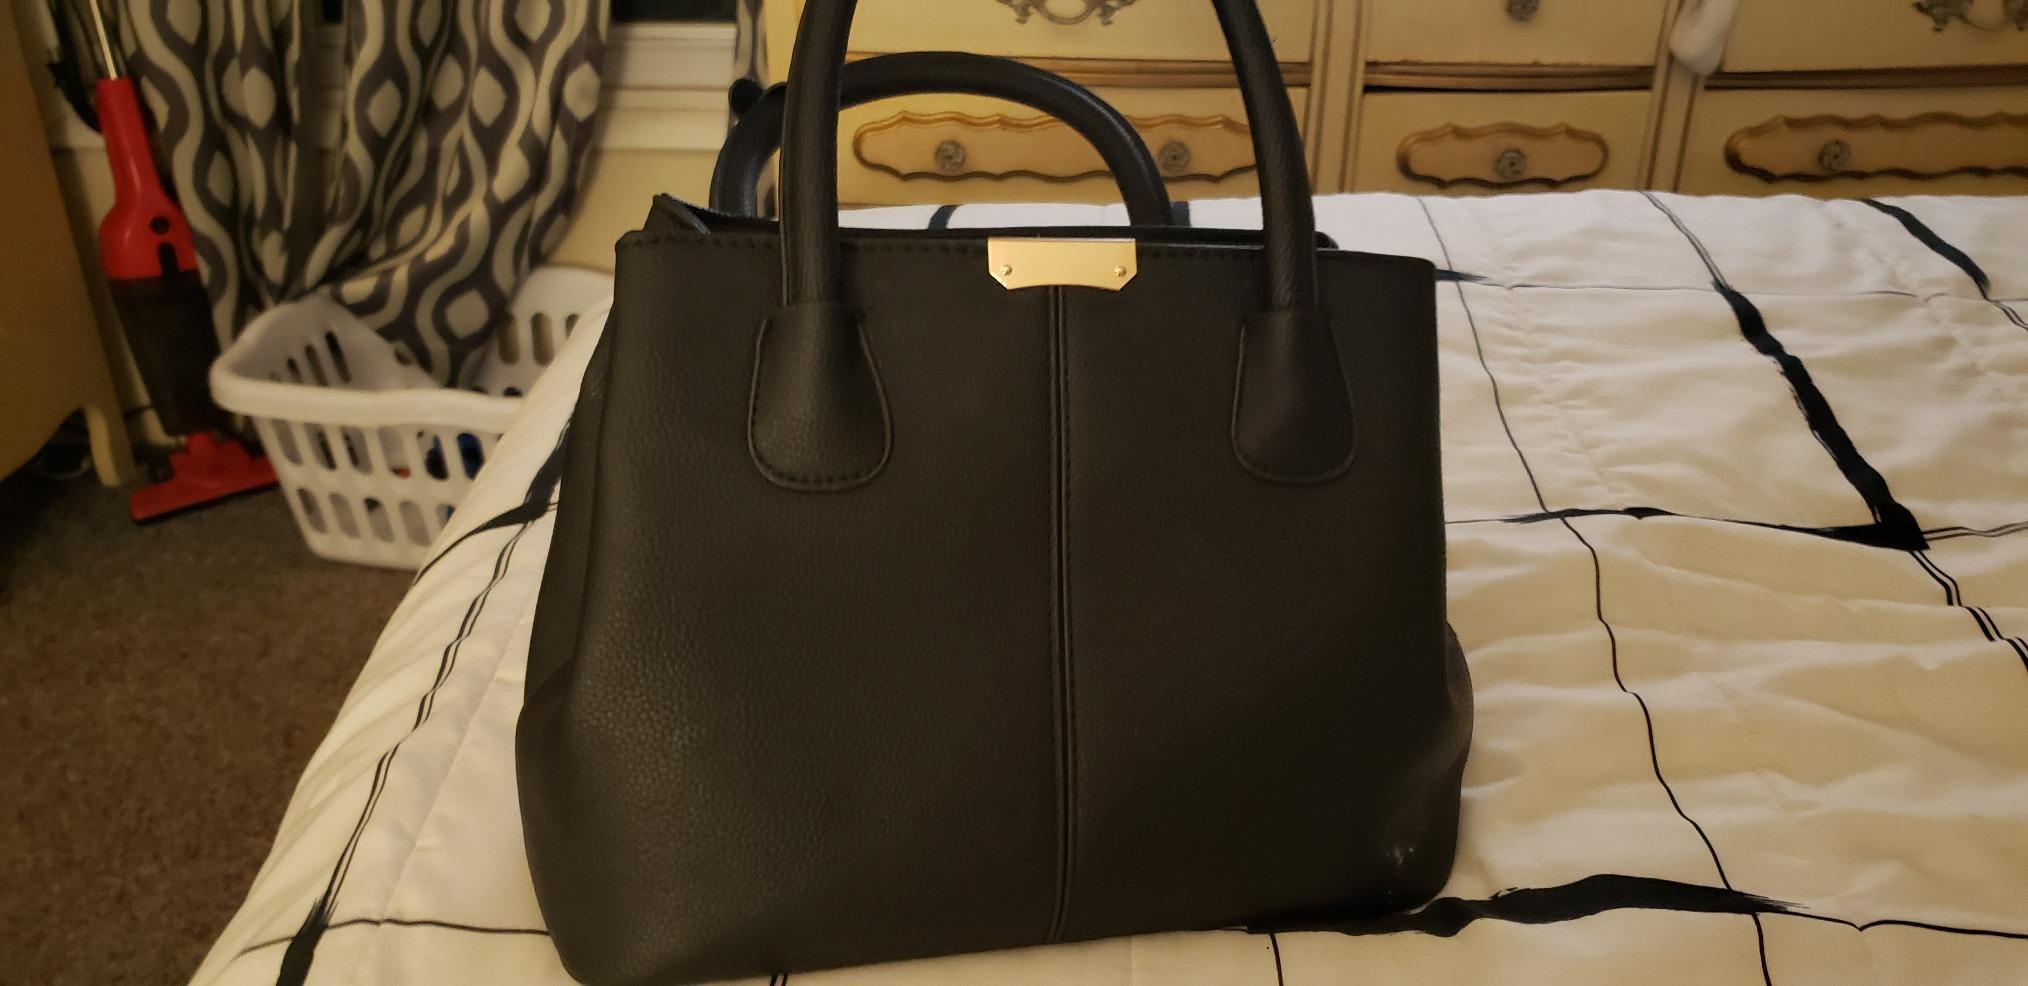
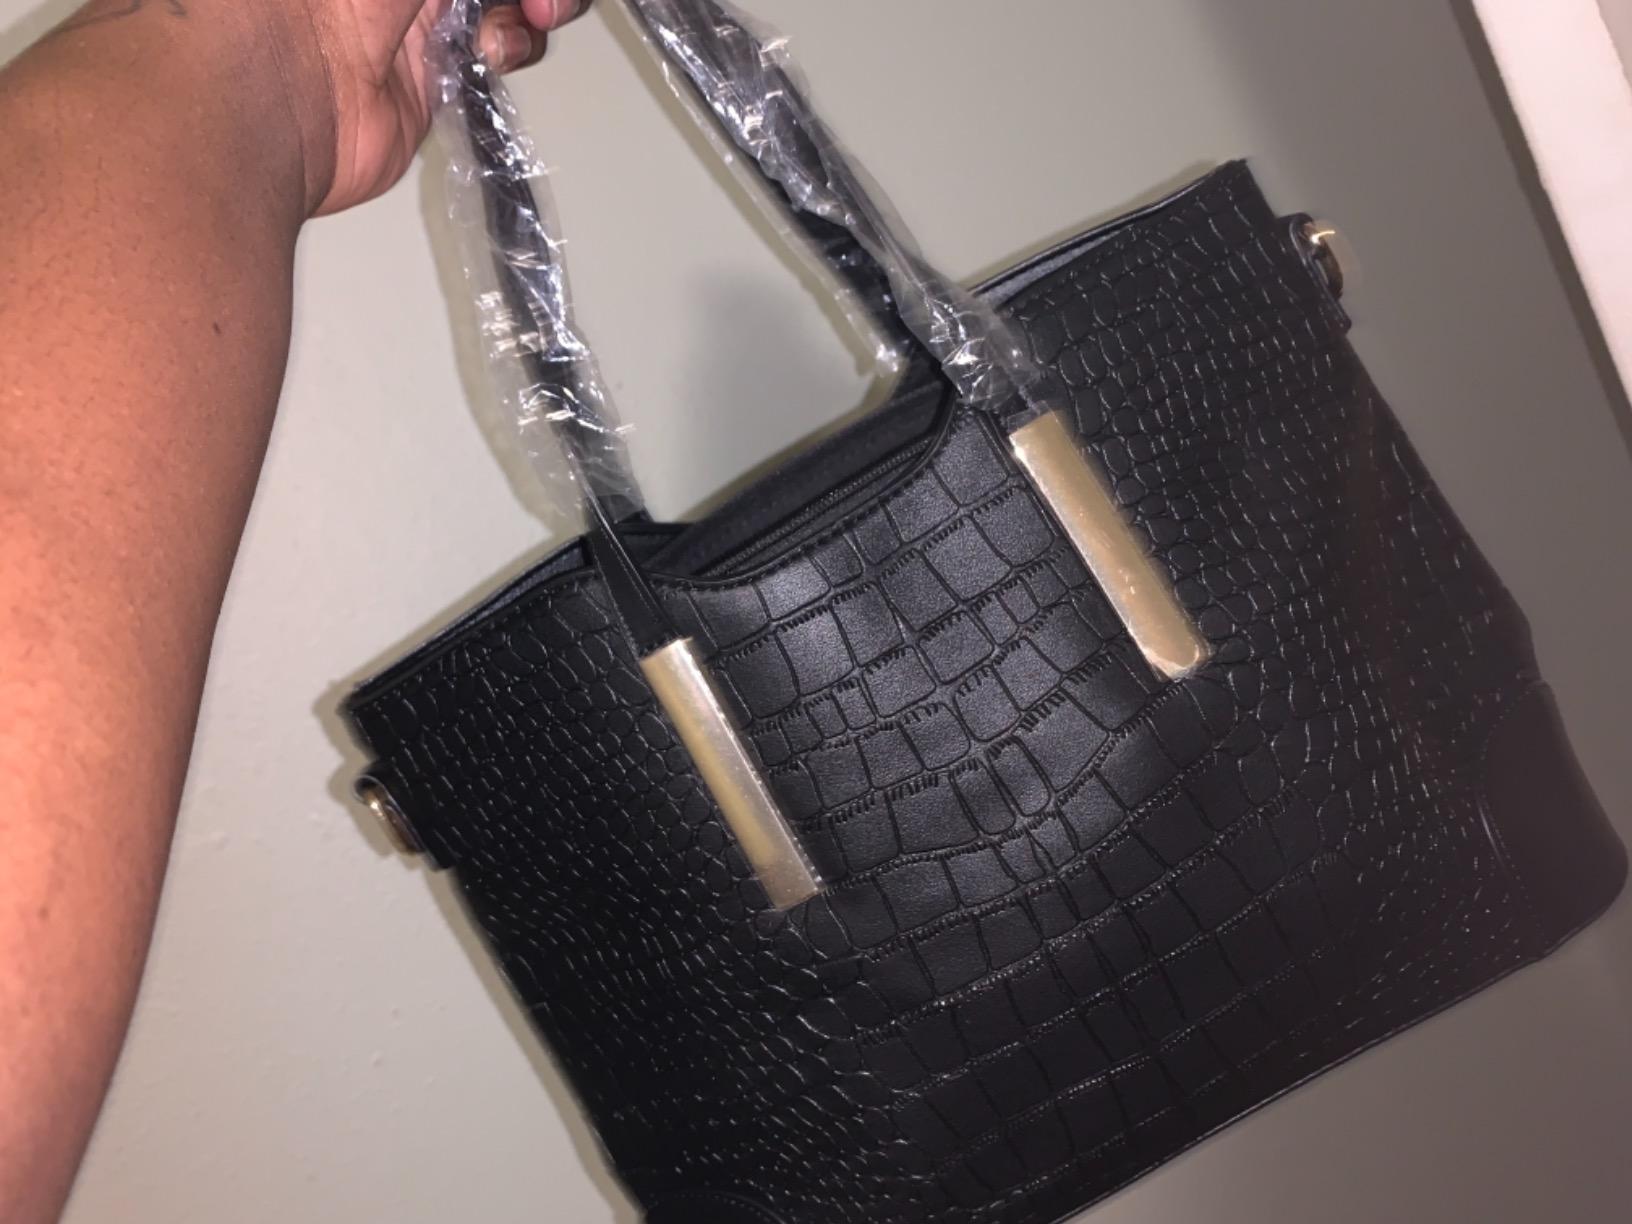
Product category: accessories_handbag
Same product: no